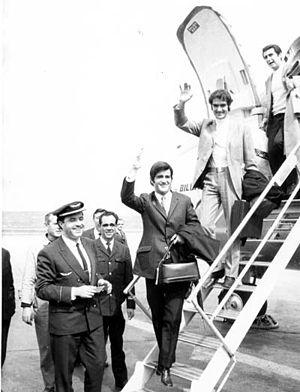
Dúo Dinámico est un duo musical espagnol très populaire en Espagne dans les années 1960.
Le rock espagnol désigne le rock produit par des groupes et artistes espagnols ou parlant l'espagnol. Bien que la plupart des groupes formés en Espagne chantent en espagnol, il y a beaucoup d'autres qui chantent en anglais, français et italien; en plus de ceux chantant en langues régionales tel le catalan, le galicien, le basque ou encore l'aragonais.